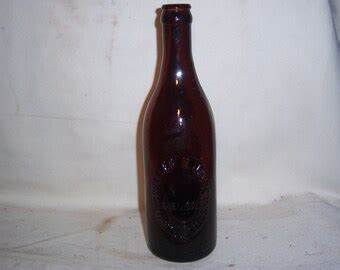
Waste category: glass